Echo (Marvel Comics)

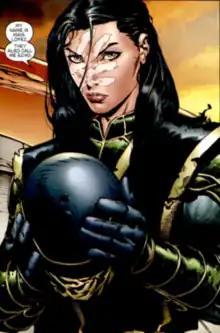
Maya Lopez unmasked as Ronin. Art by David Finch.

After a recent identity crisis and feeling unable to join the New Avengers due to a refusal to tarnish the reputations of heroes by working alongside them, Maya dons a suit that conceals her identity as well as her gender and rechristens herself Ronin (Japanese for "wanderer", a class of masterless samurai).